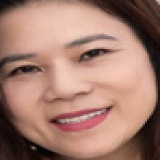
diễn viên Ngọc Thanh Tâm